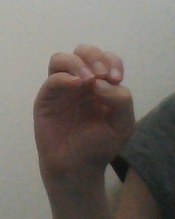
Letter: ha